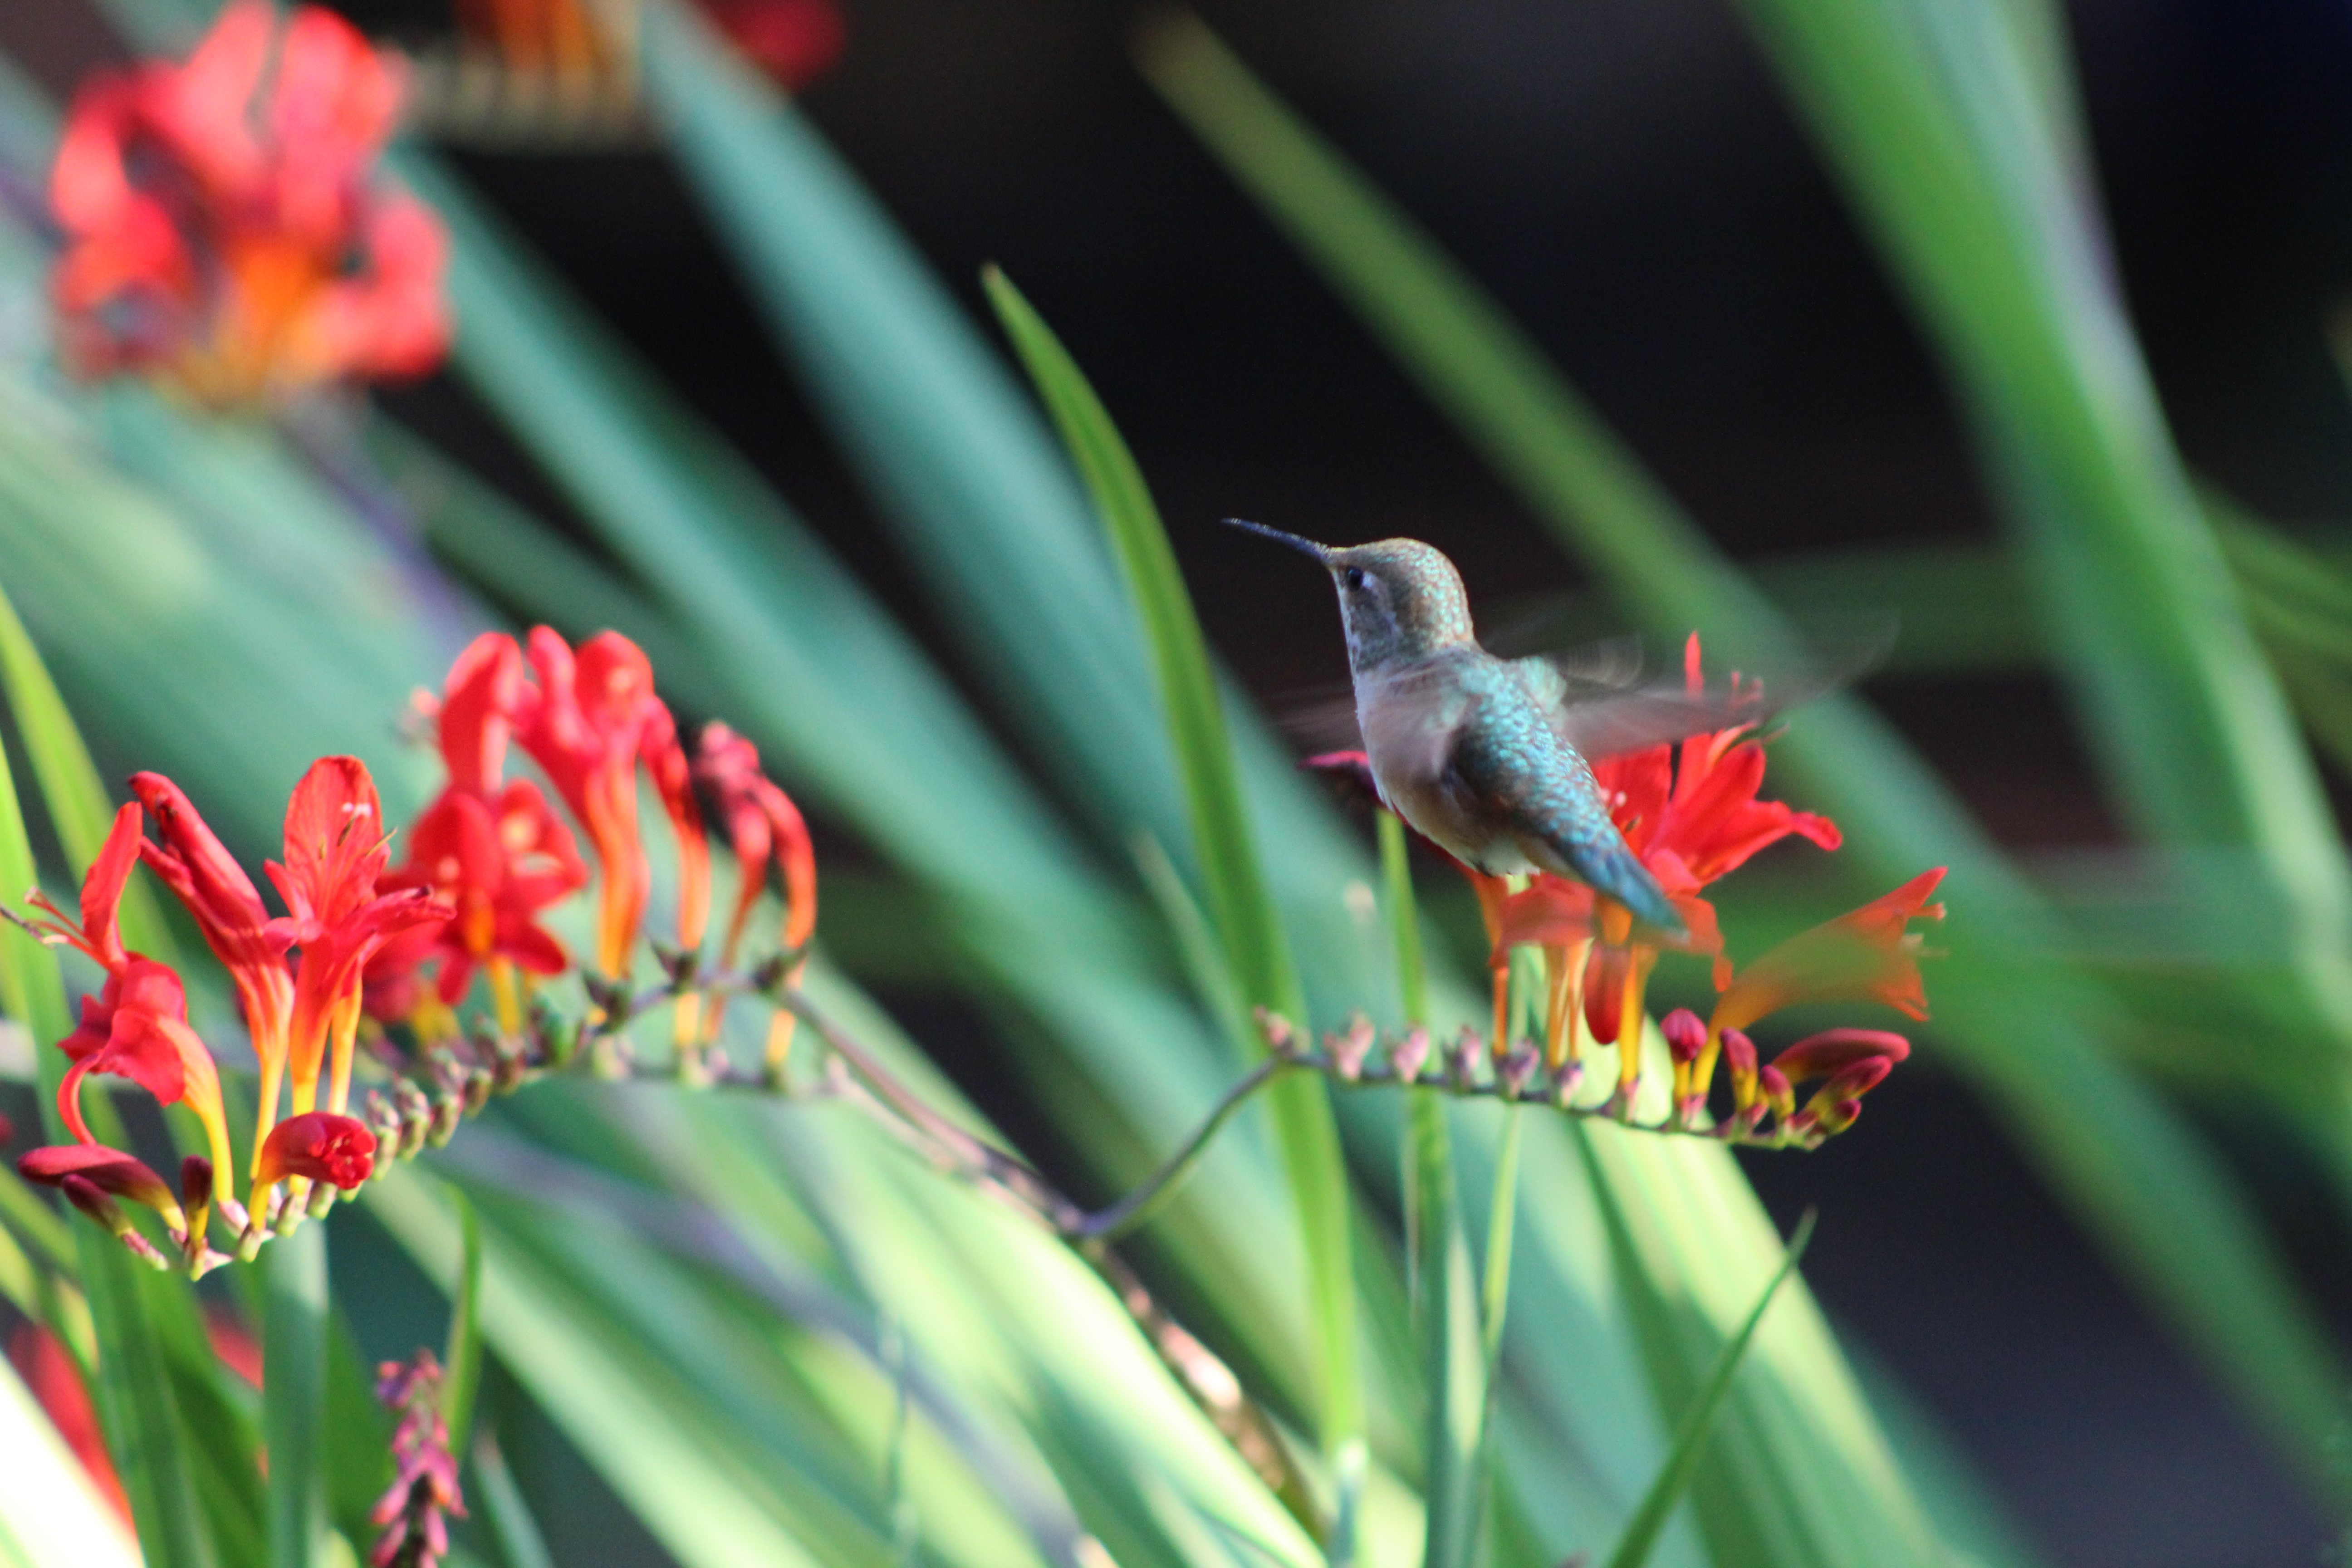
grass, bird, plant, flower, insect, hummingbird, botany, flora, fauna, flowers, close up, nectar, macro photography, pollinator, land plant